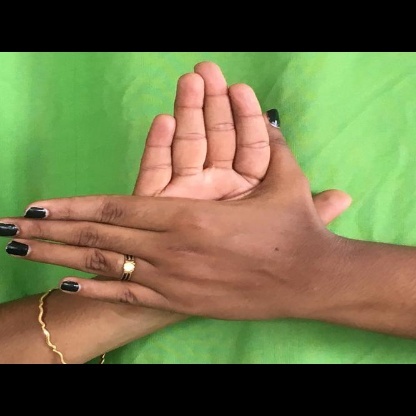
Mudra: Chakra